Curtis Davies

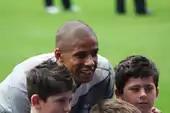
Davies with Birmingham City in 2011

Davies signed a four-year contract with Aston Villa to make the move permanent on 3 July 2008. The fee was undisclosed, but was reported at between £8m and £11m. Manager Martin O'Neill had said in April that he "[didn't] expect to see him back until October or November time", but Davies was fit to start Villa's UEFA Cup match against Fimleikafélag Hafnarfjarðar on 14 August. He captained Aston Villa for the first time on 6 November, in the 1–0 UEFA Cup win against Slavia Prague, with regular captain Martin Laursen on the substitutes' bench. He scored his first goal of the season in January 2009, helping his team to a 2–1 win against his former club West Bromwich Albion. Davies chose not to celebrate the goal out of respect for his former club.